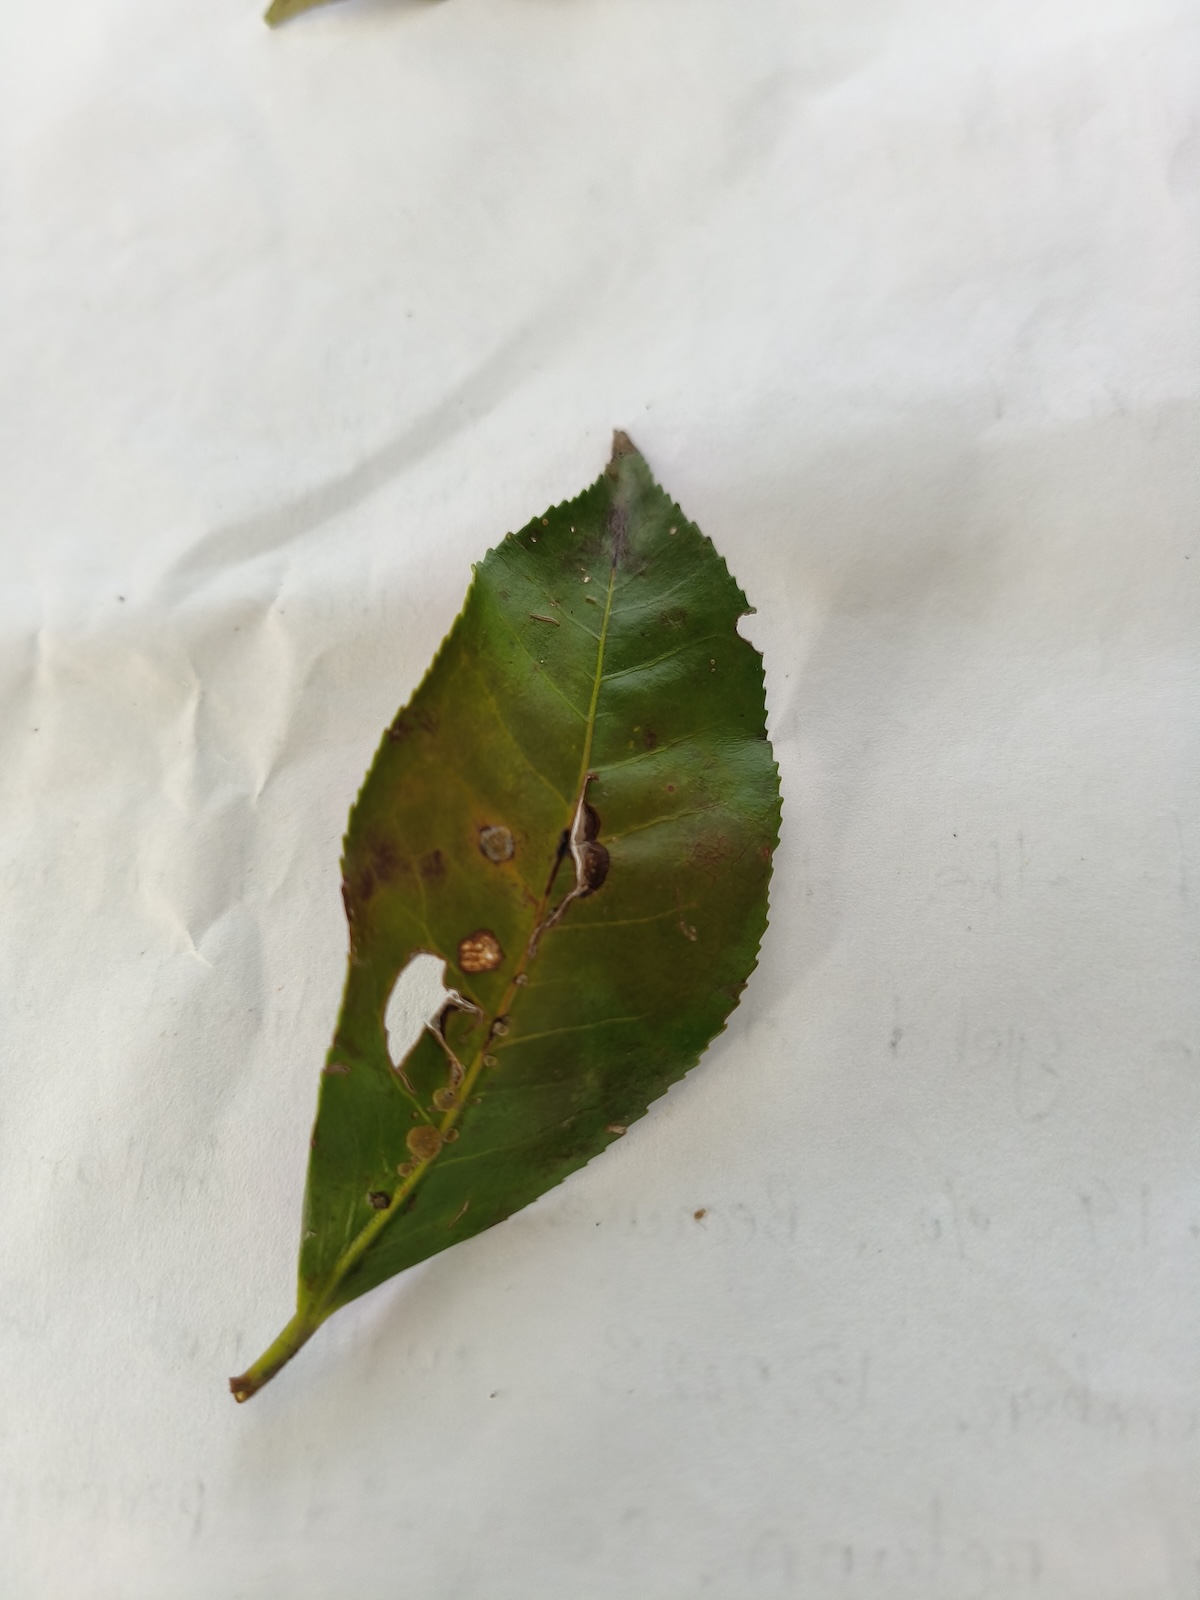
Label: Brown Blight